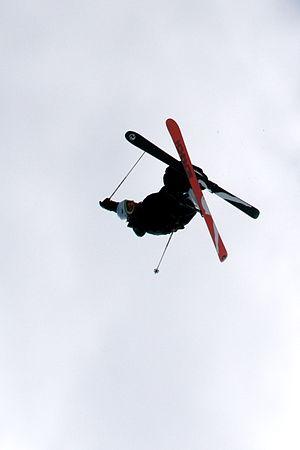
Le ski freestyle est un ensemble de disciplines acrobatiques à ski dérivées du ski alpin. Considéré comme étant un sport extrême, il consiste à effectuer des figures à partir de structures en neige, glace ou métal. Plus connu du grand public sous l'appellation ski acrobatique, le ski freestyle comprend six disciplines :